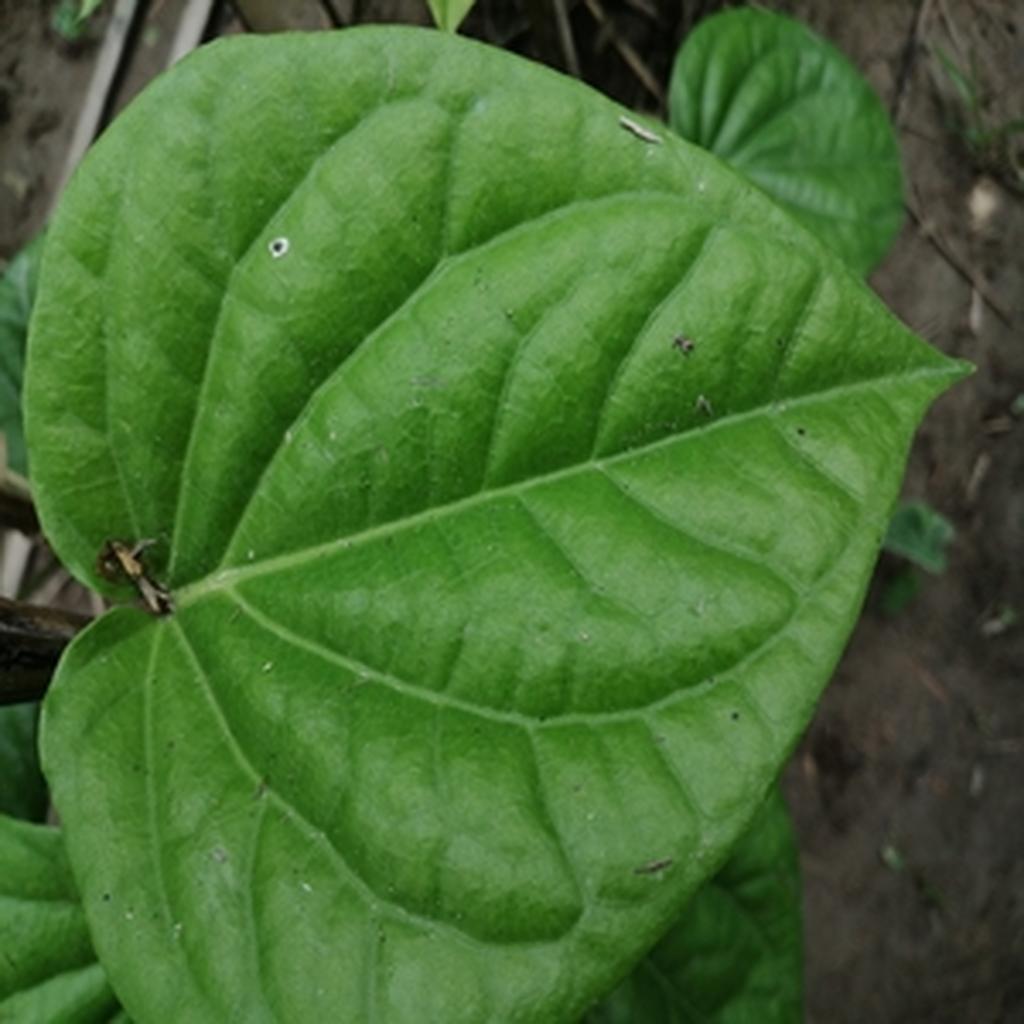
Label: Healthy_Leaf